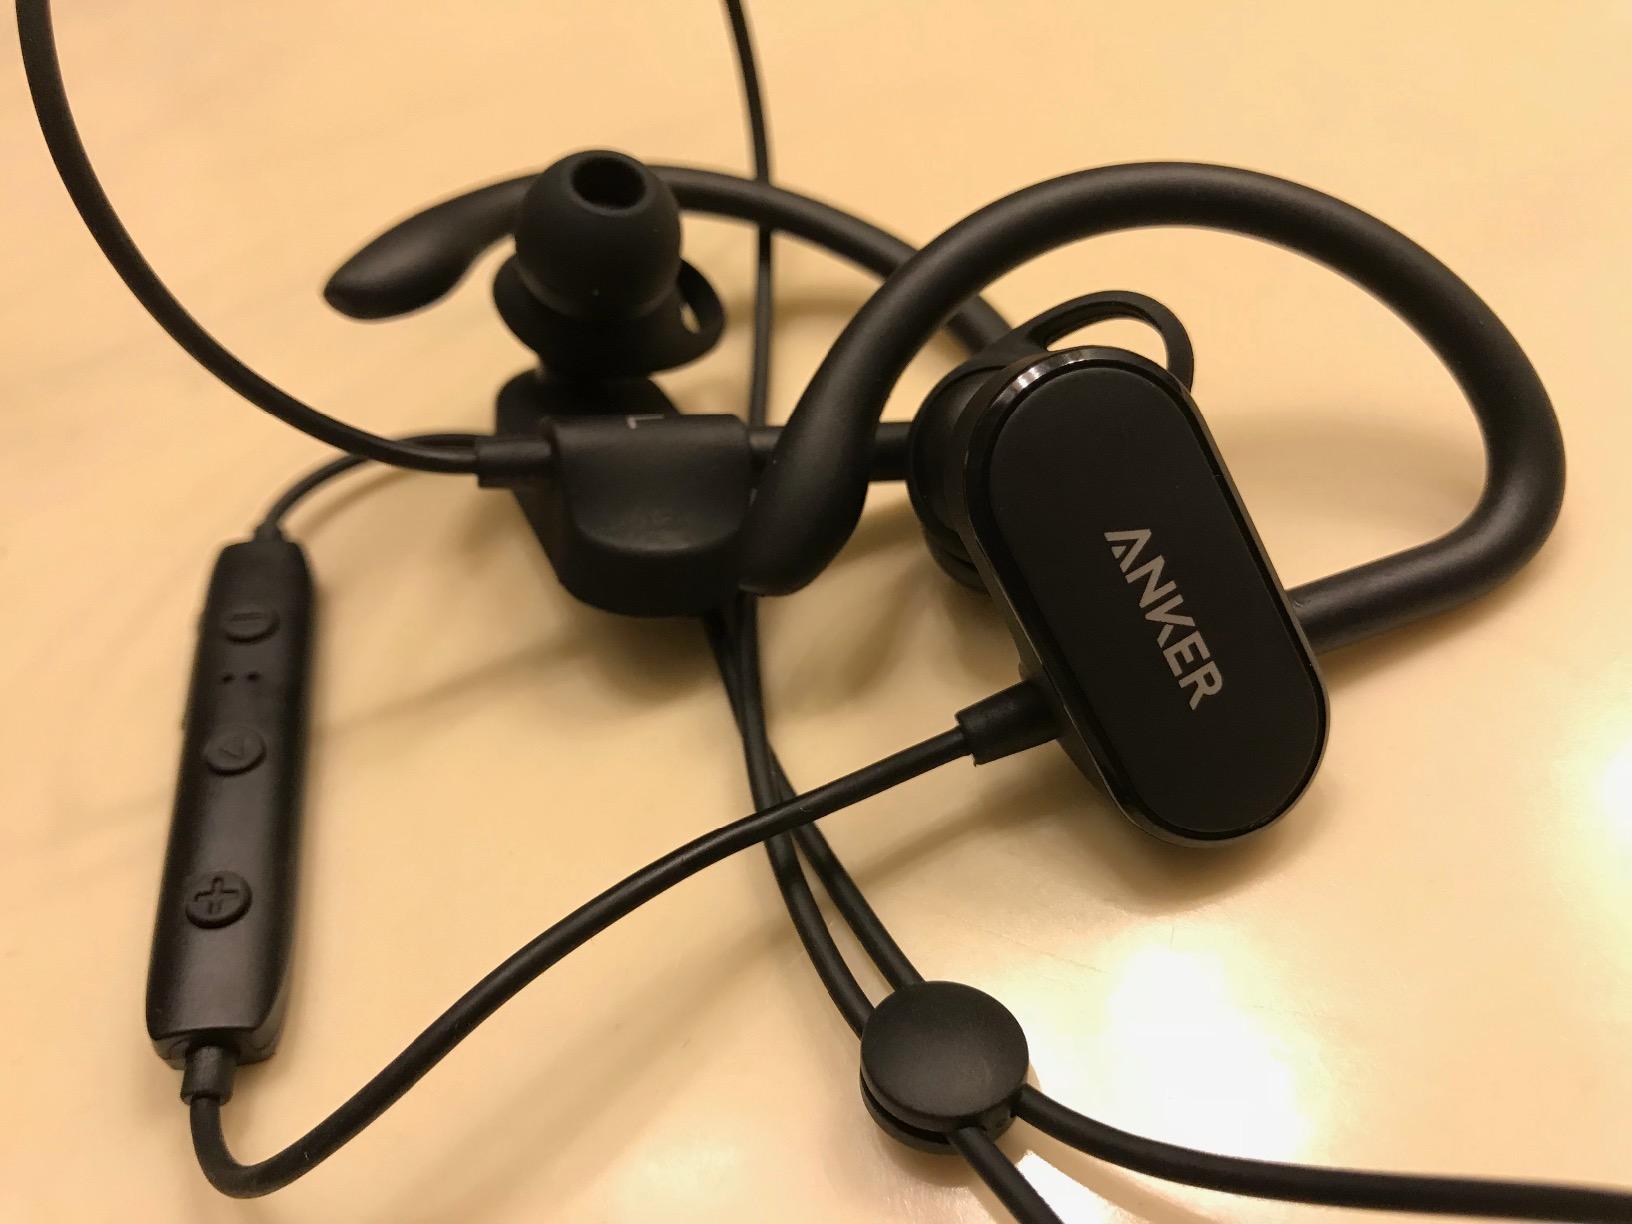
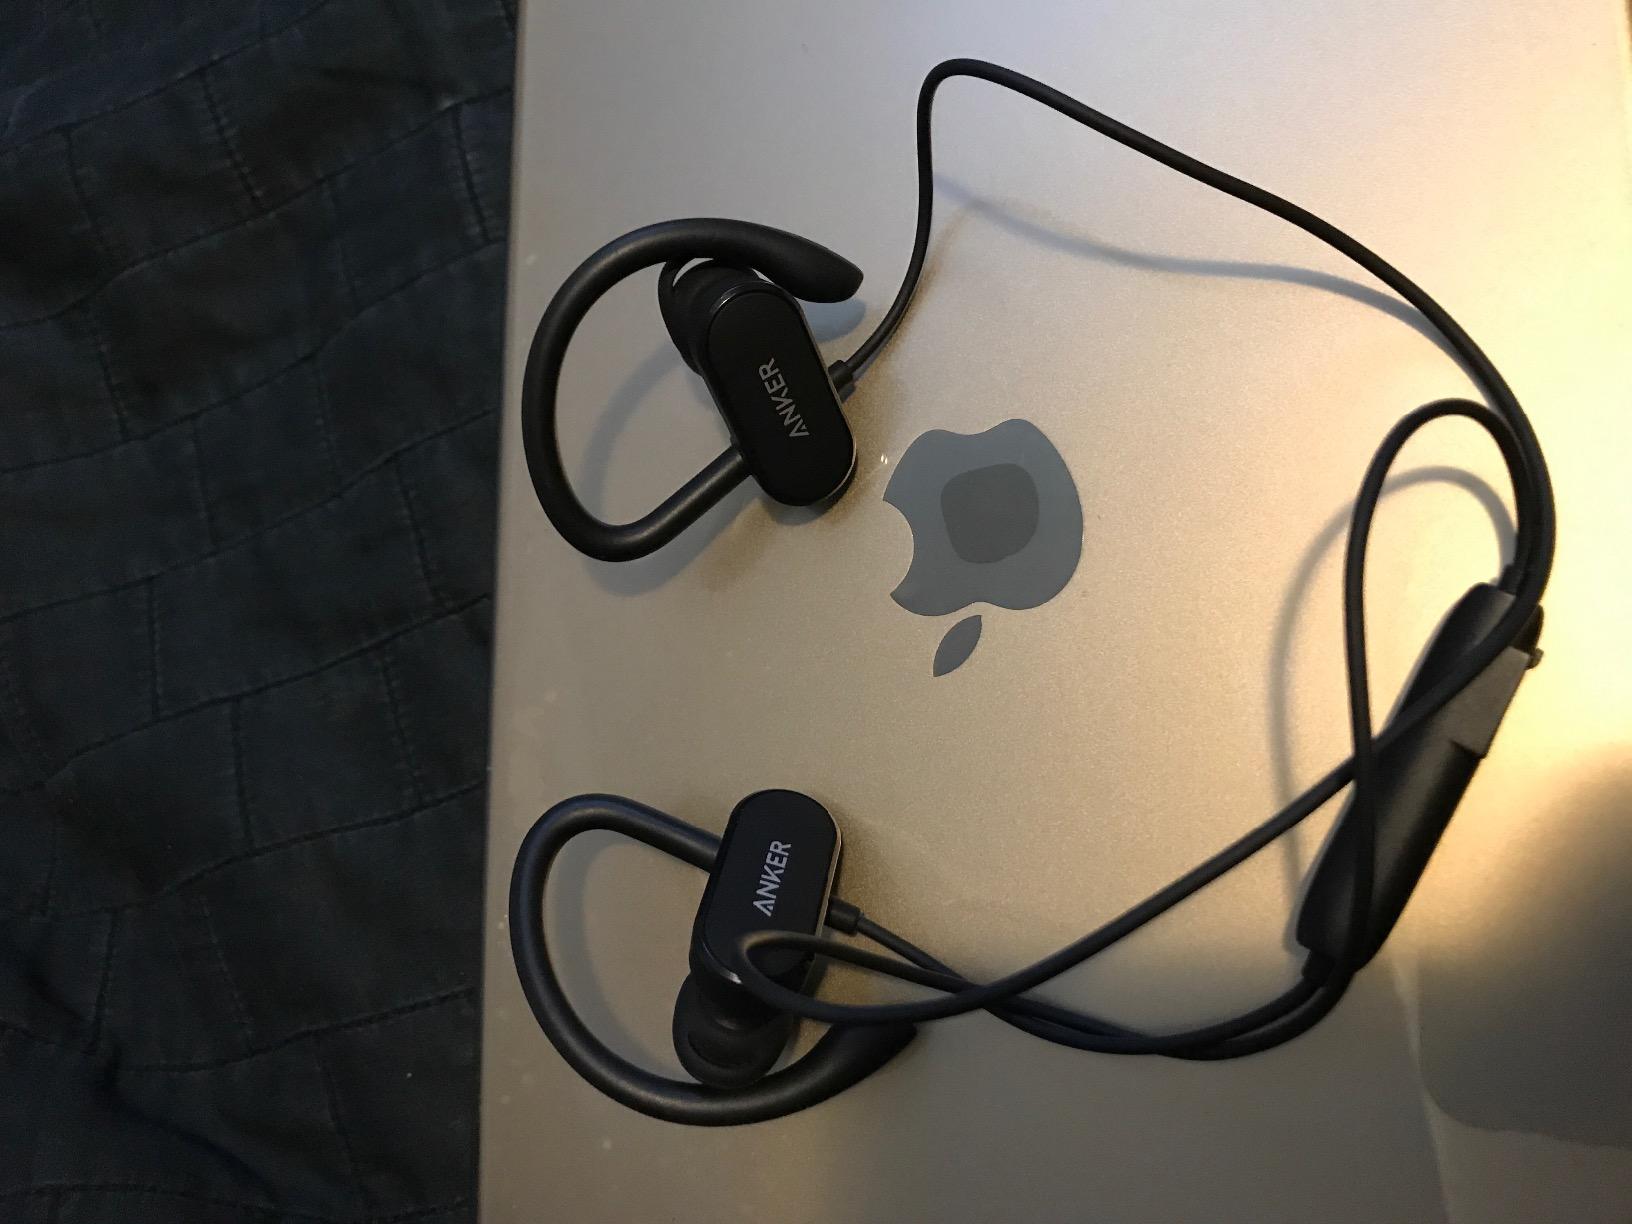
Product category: headphones
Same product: yes